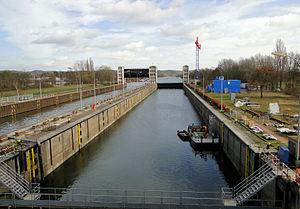
Le barrage de Geesthacht, mis en service en 1960 se trouve au sud-ouest de la ville schleswigoise de Geesthacht, et permet de maintenir le niveau de l'Elbe à 4 m au-dessus du Niveau de la mer et protège l'amont du fleuve des variations saisonnières de niveau de la mer du Nord. Avec le déversoir de Cracau, un seuil fixe de la vieille-Elbe à Magdebourg, c'est le seul barrage sur ce fleuve en territoire allemand. L'ouvrage est équipé d'une passe à poissons et le bras canalisé comporte une écluse double. Une autre passe à poissons a été mise en service au mois de septembre 2010.